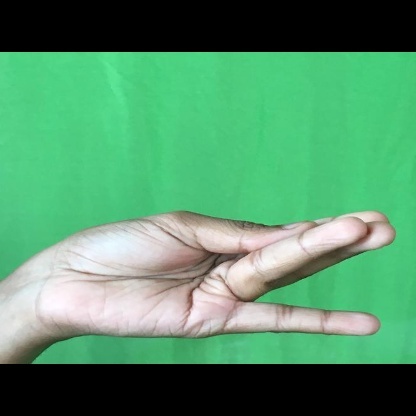
Mudra: Chaturam